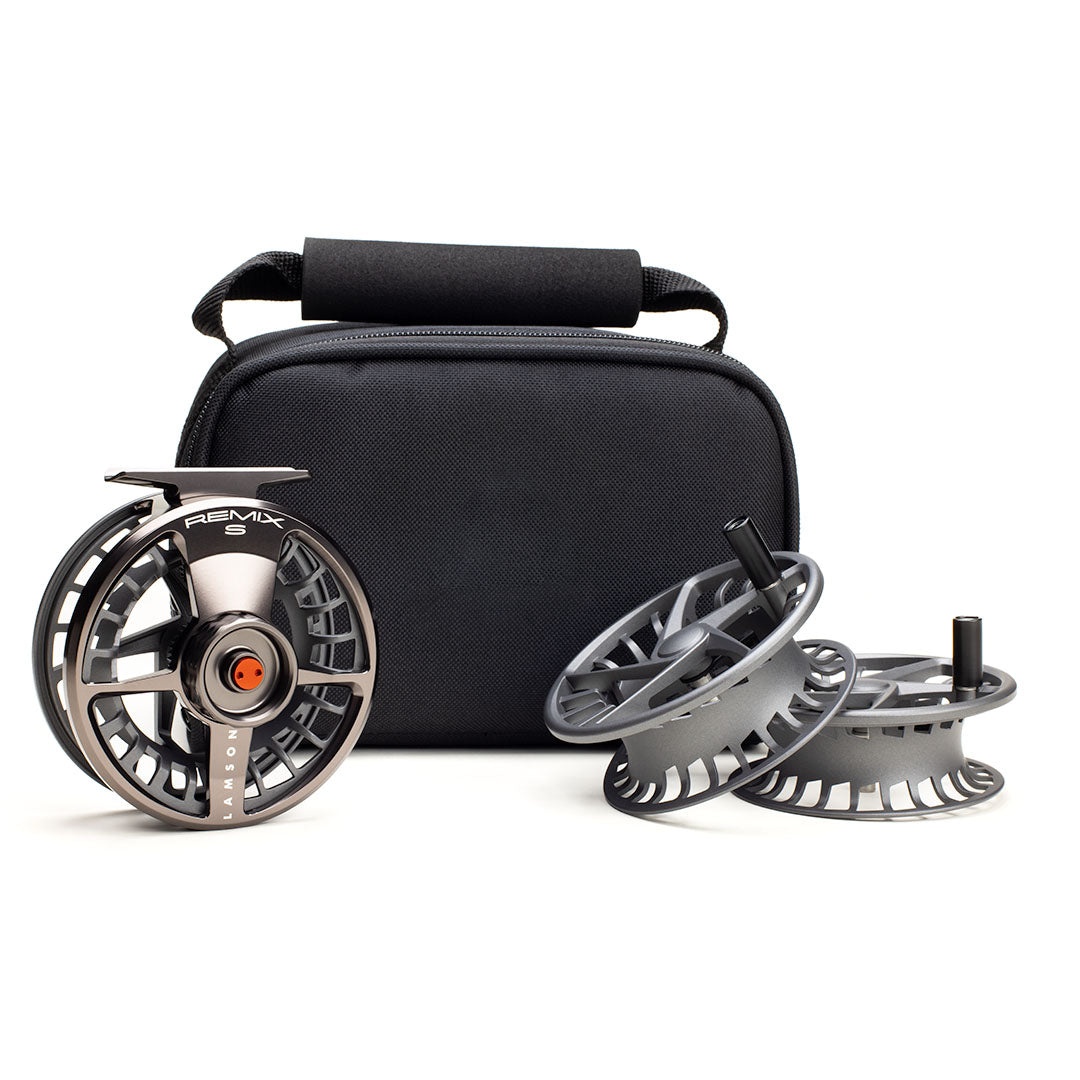
Lamson Remix S-Series -7+ 3 Pack - Smoke
The 3-pack is an extreme value ; it includes one reel and two spare spools in a nylon carrying case all for around the price of one reel and one spool. This product offers beneficial interchangeability at ease for the multi-faceted angler. REMIX HD 3-Packs Coming Soon! ** Remix S Spools also fit Remix S HD Reels & Liquid S Reels ** ** Not compatible with previous generation Liquid and Remix**
Brand: Lamson
Category: Sporting Goods > Outdoor Recreation > Fishing > Fishing Reel Accessories > Fishing Reel Replacement Spools